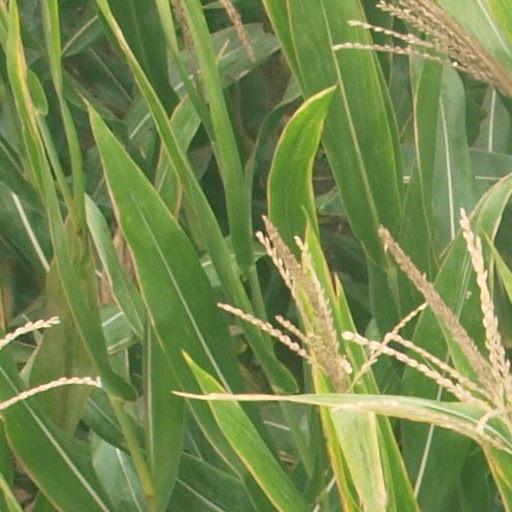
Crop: maize; corn